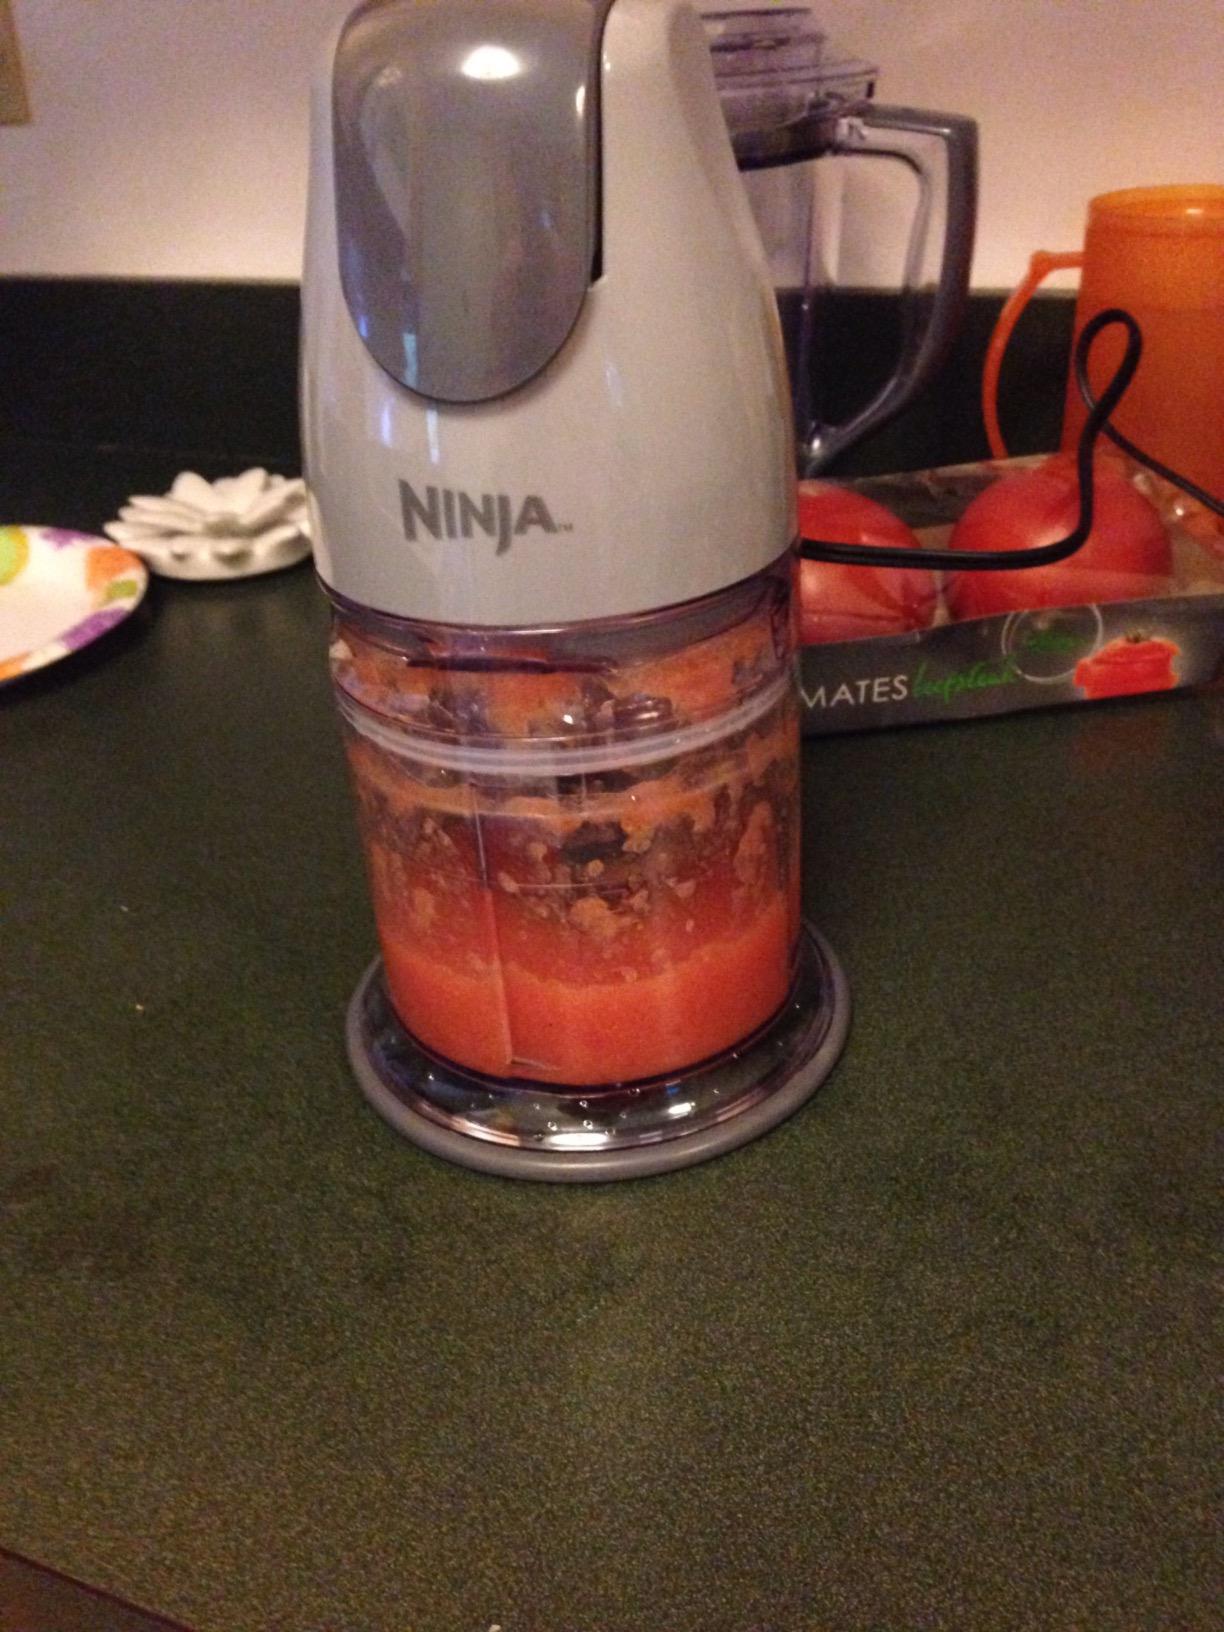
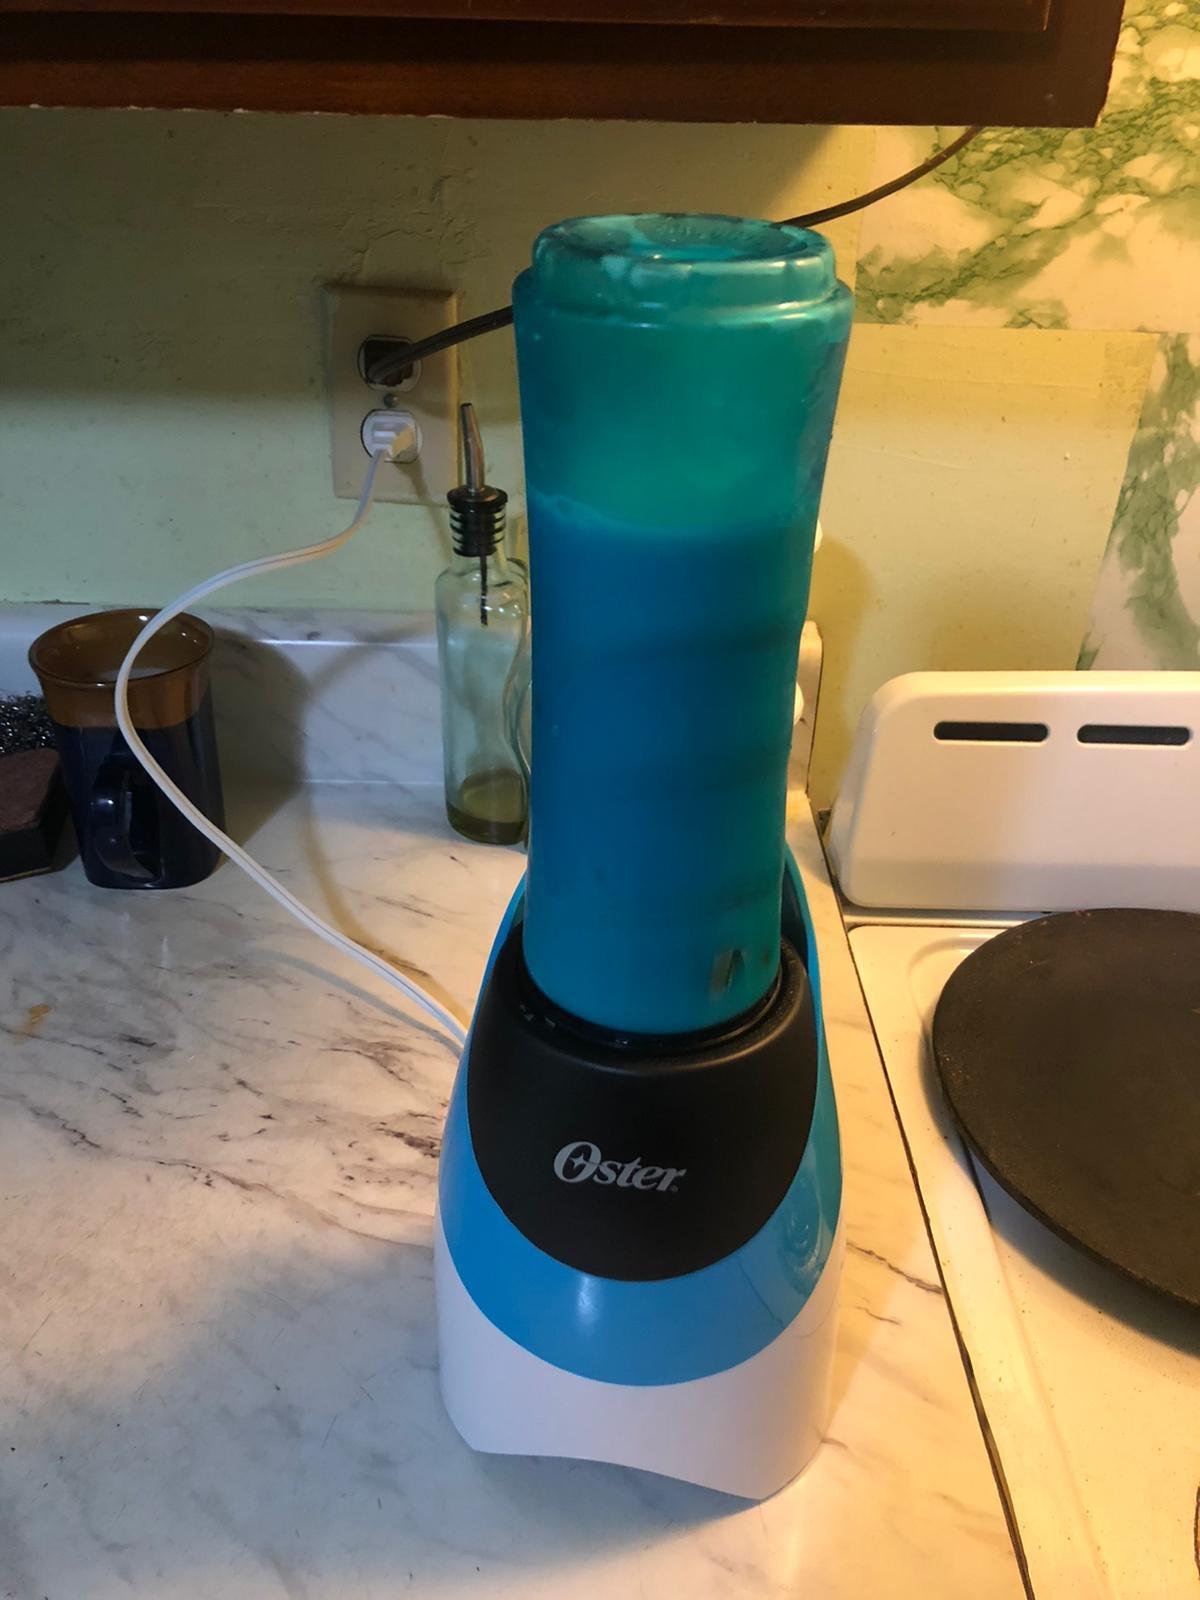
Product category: items_blender
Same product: no